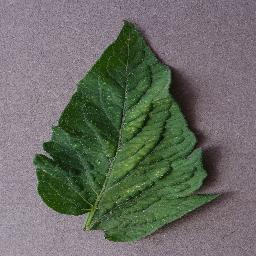
Label: Tomato___Spider_mites Two-spotted_spider_mite